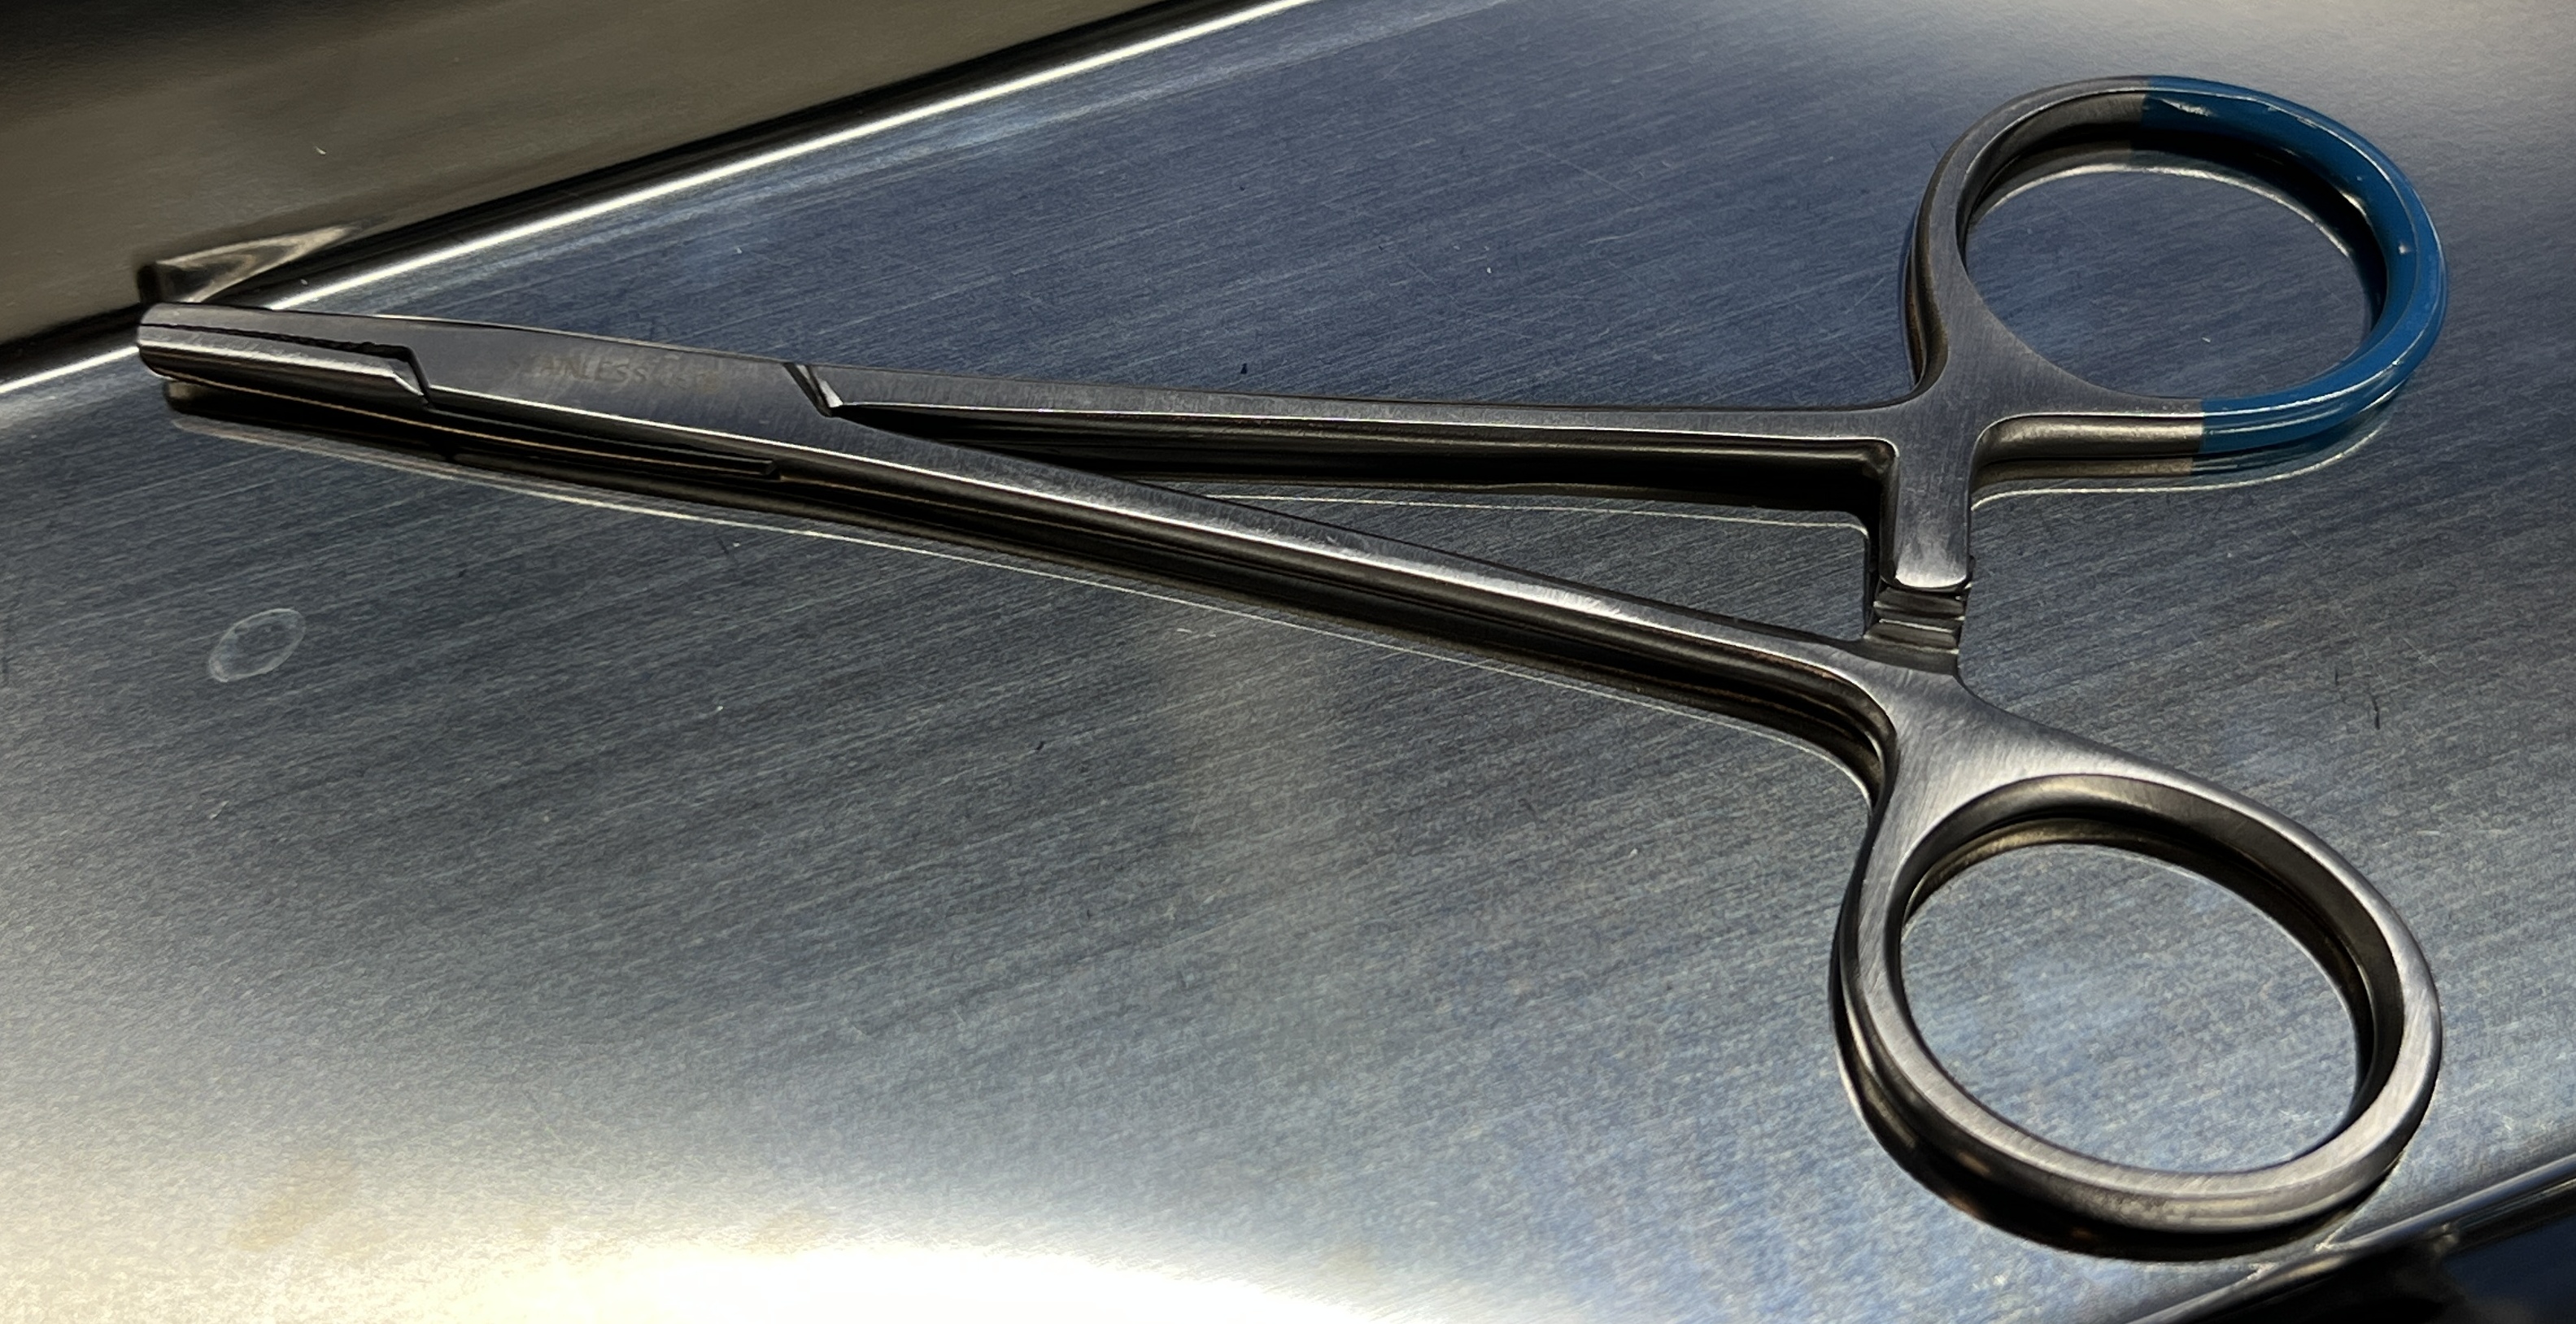
Hinged instrument state: closed